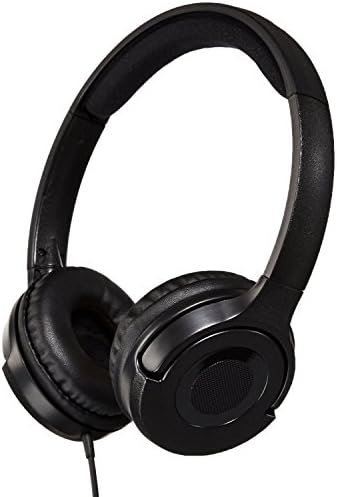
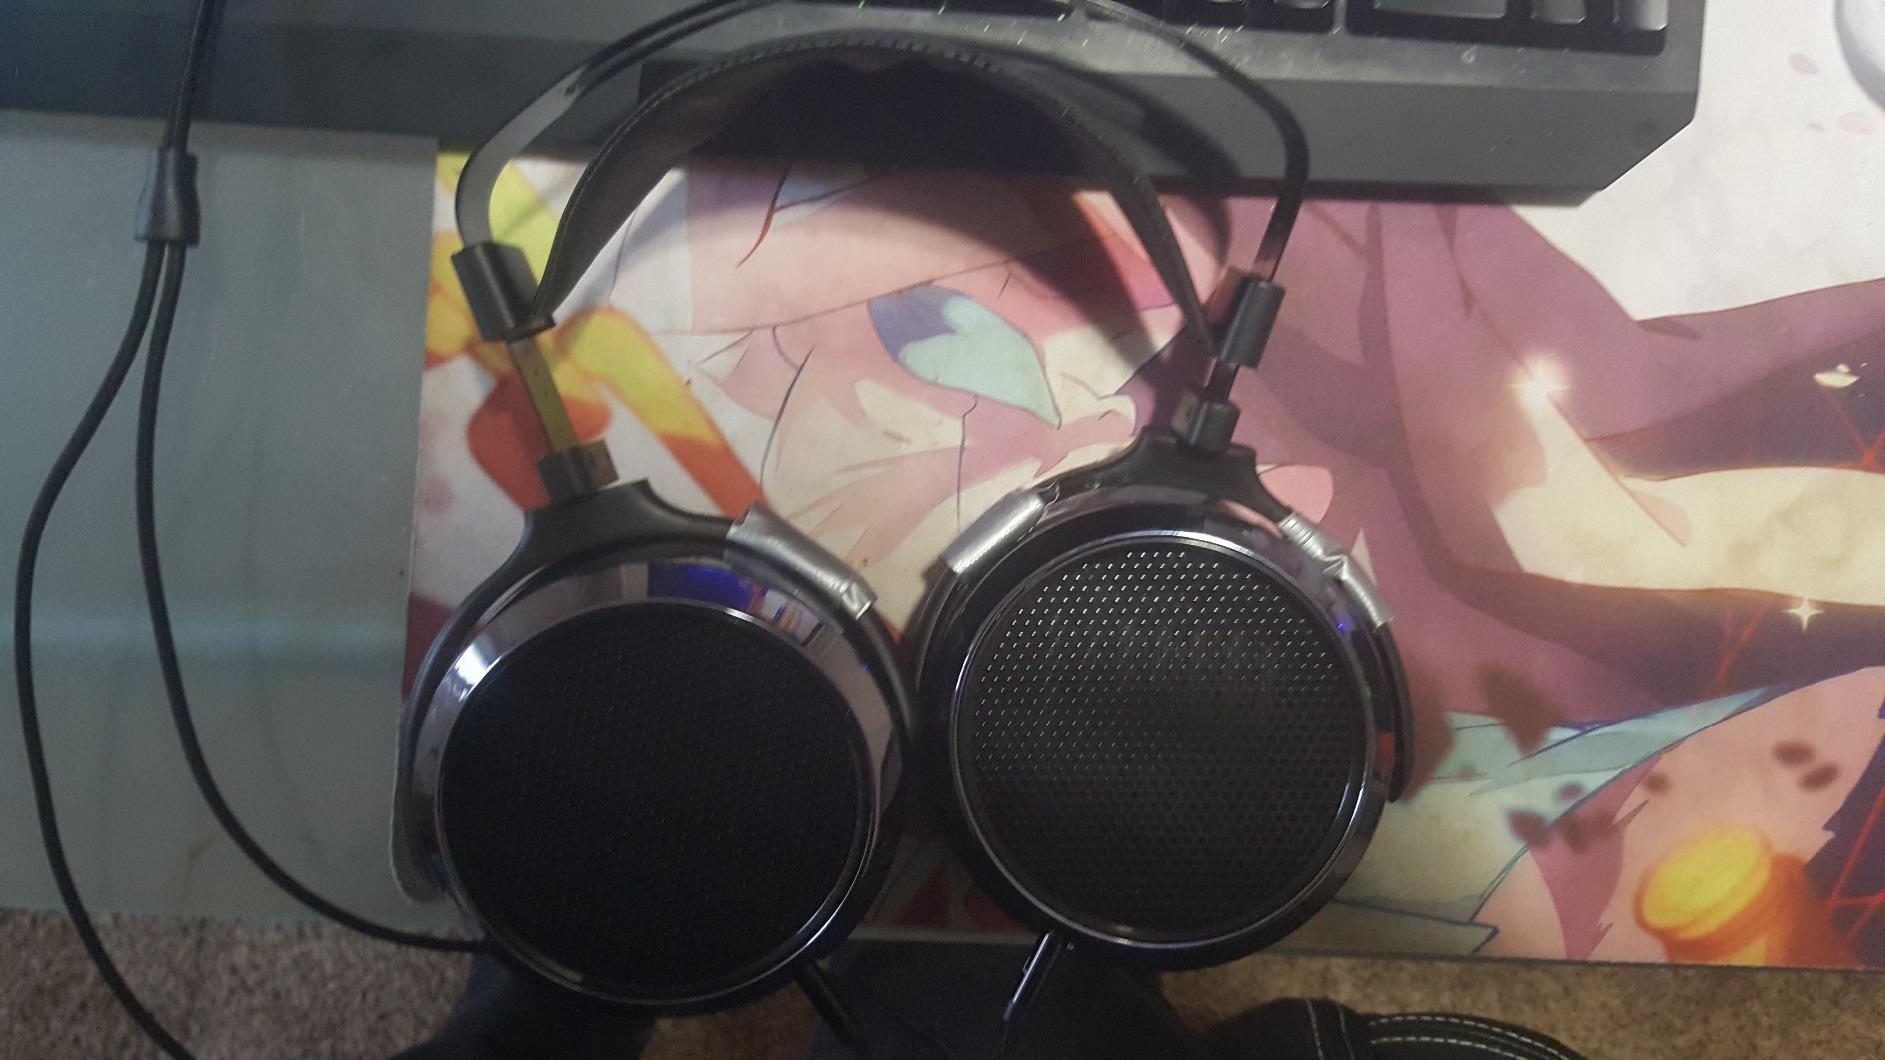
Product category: headphones
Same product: no